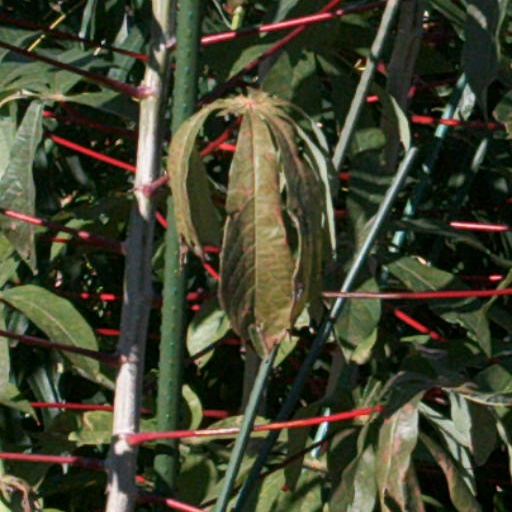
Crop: cassava